Dreambuilders

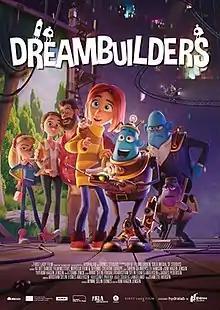
Film poster

Dreambuilders is a 2020 Danish computer-animated comedy fantasy film directed by Kim Hagen Jensen, from a screenplay by Søren Grinderslev Hansen.